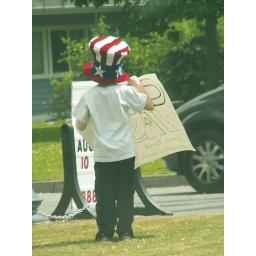
A patriotic little boy advertising for car washes in North Bend.